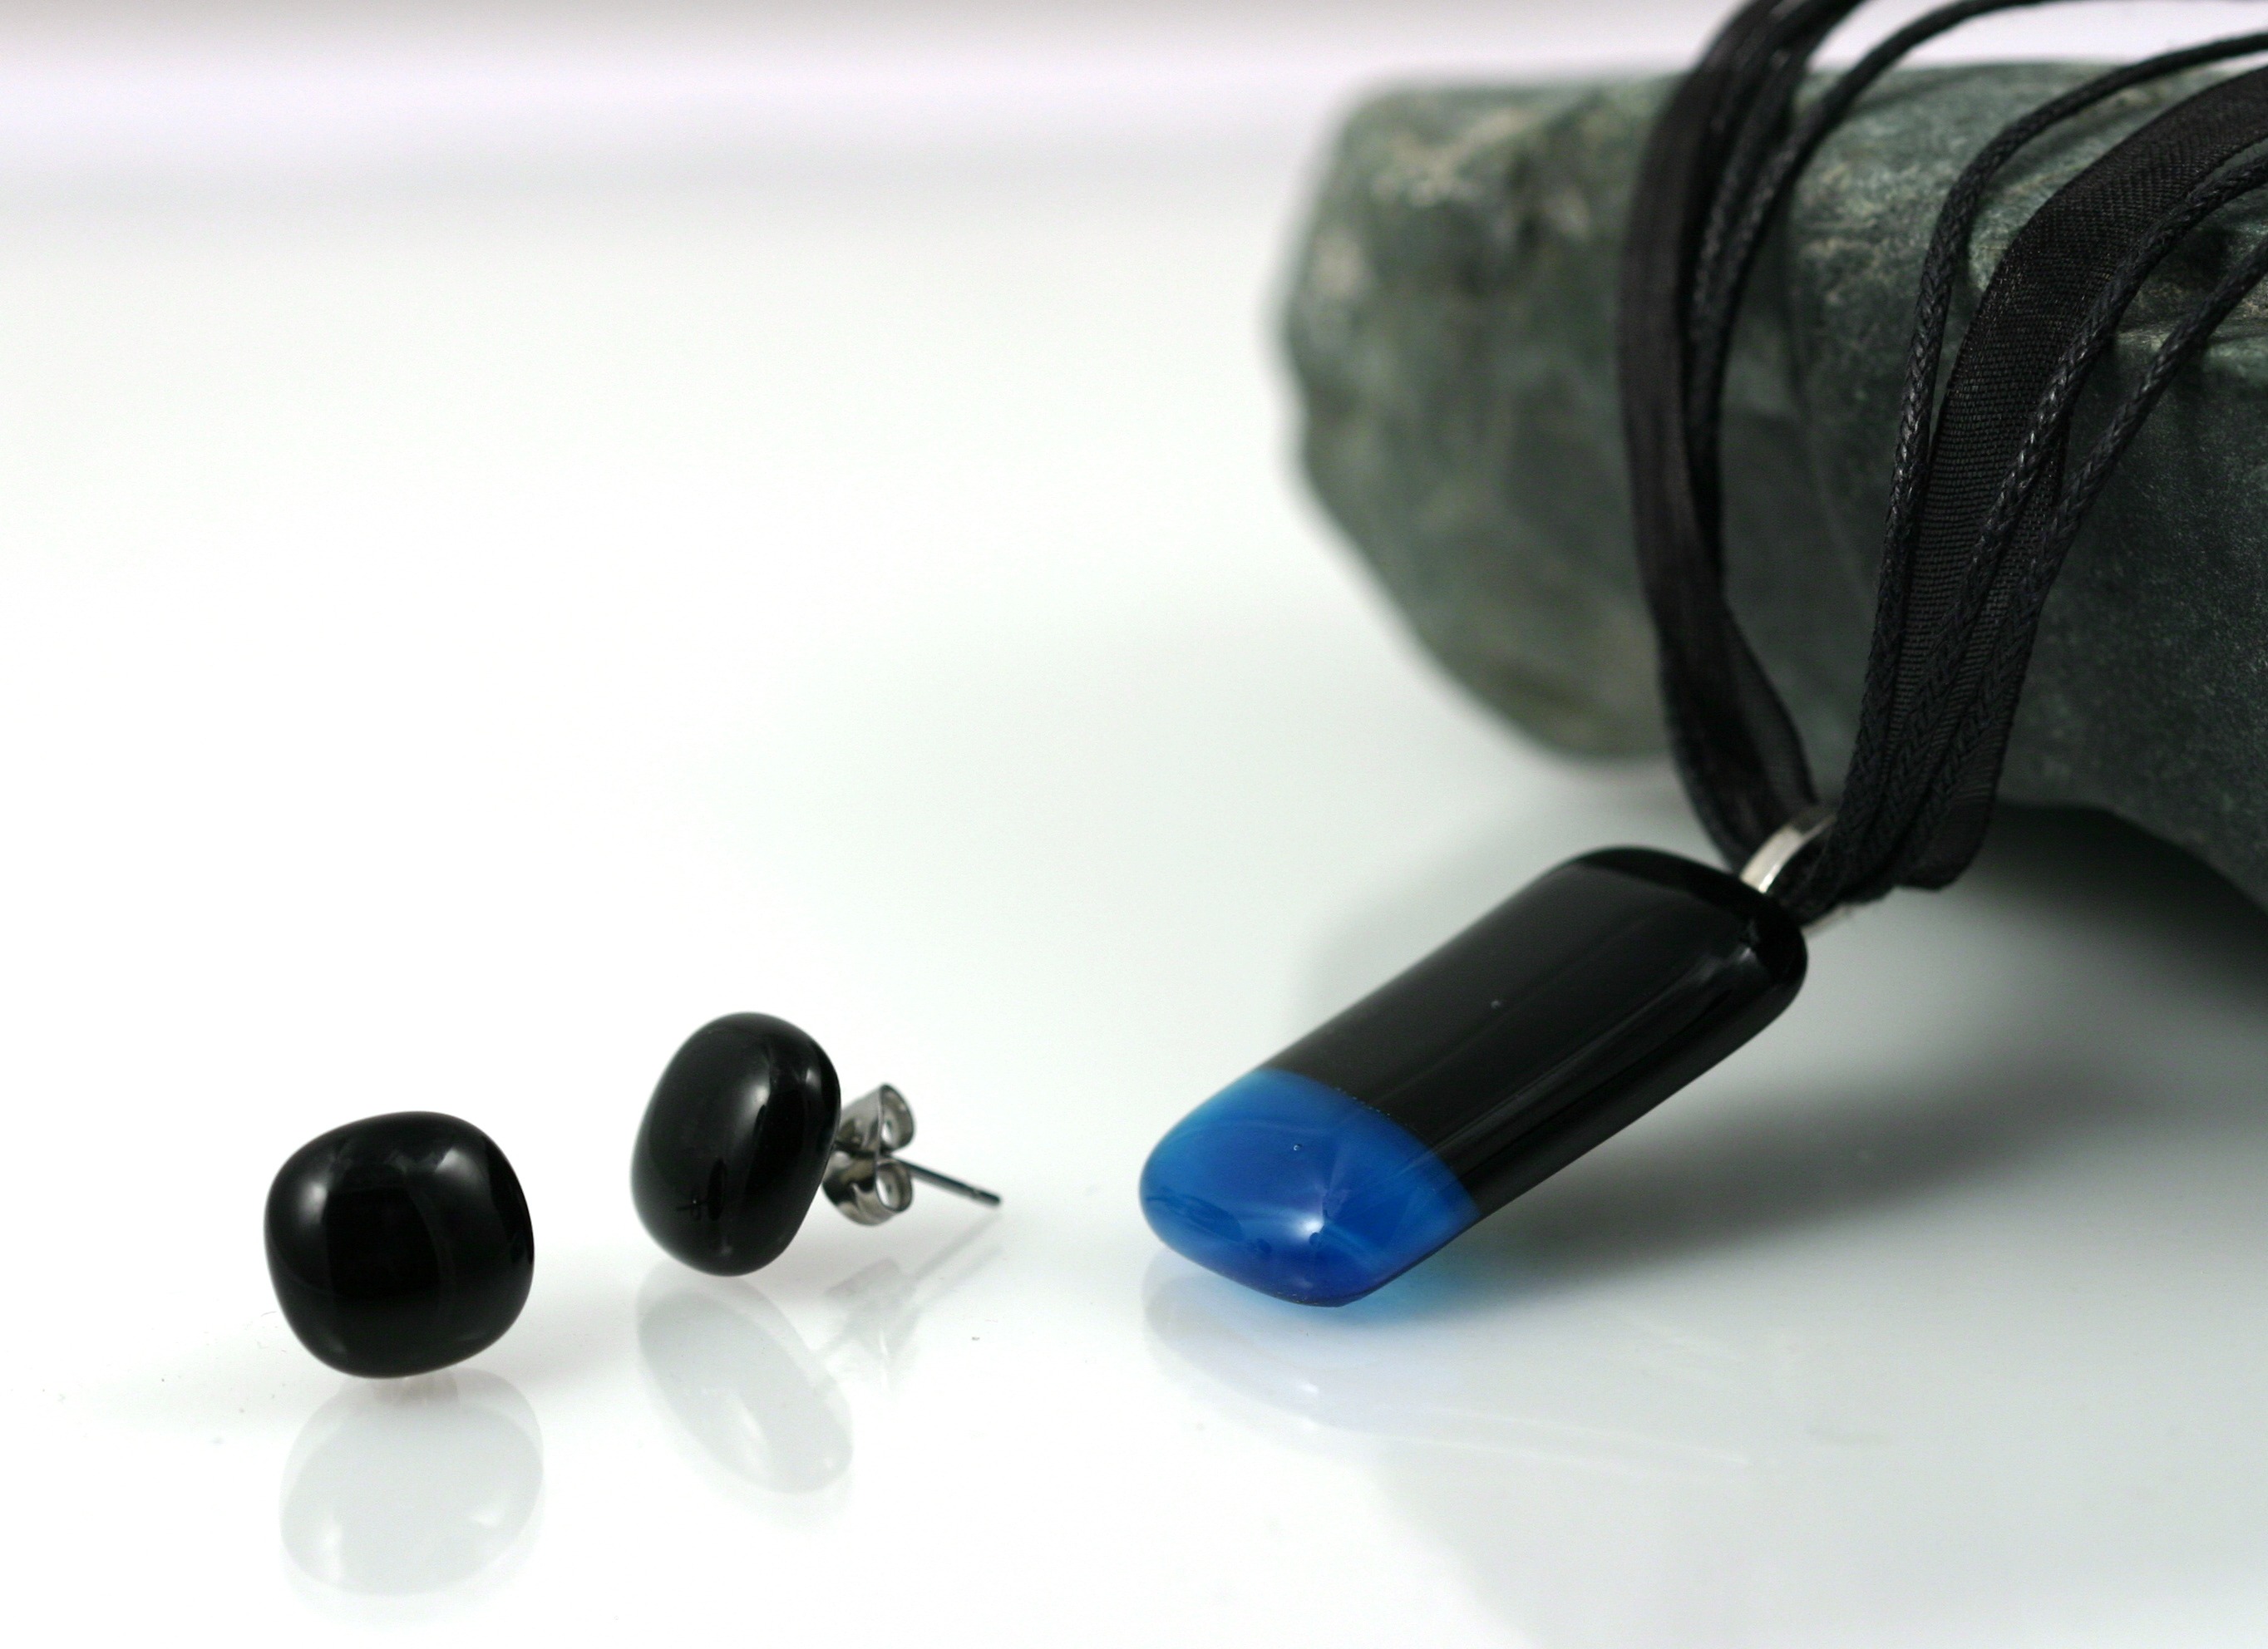
white, glass, stone, reflection, blue, black, bead, jewelry, necklace, product, earring, jewellery, eye, earrings, accessories, pendant, audio equipment, product design, jewelry making, fashion accessory, fused glass